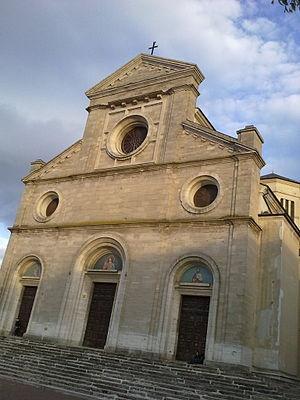
Le diocèse d'Avezzano est un diocèse de l'Église catholique en Italie, suffragant de l'archidiocèse de L'Aquila et appartenant à la région ecclésiastique d'Abruzzes-Molise.
La liste suivante recense les cathédrales en Italie.
La cathédrale d'Avezzano est une église catholique romaine d'Avezzano, en Italie. Il s'agit de la cathédrale du diocèse d'Avezzano.